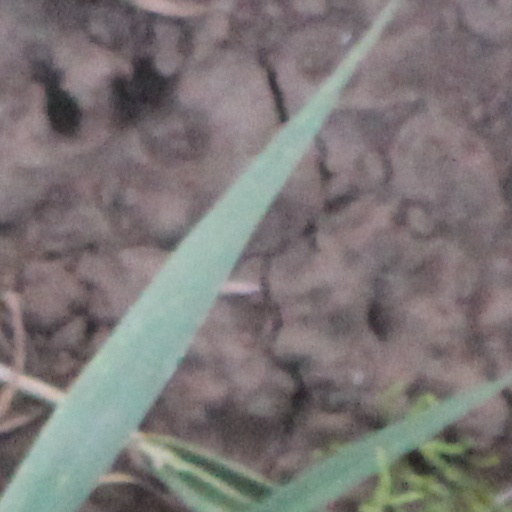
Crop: wheat